Forest Home Cemetery

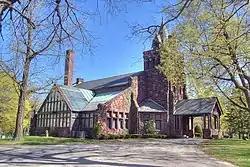
Landmark Chapel

Forest Home Cemetery is a historic rural cemetery and arboretum located in the Lincoln Village neighborhood of Milwaukee, Wisconsin and is the final resting place of many of the city's famed beer barons, politicians and social elite. Both the cemetery and its Landmark Chapel are listed on the National Register of Historic Places and were declared a Milwaukee Landmark in 1973.